Group representation

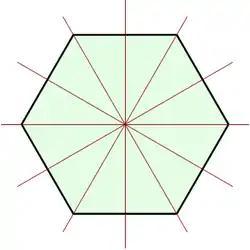
A representation of a group "acts" on an object. A simple example is how the symmetries of a regular polygon, consisting of reflections and rotations, transform the polygon.

In the mathematical field of representation theory, group representations describe abstract groups in terms of bijective linear transformations of a vector space to itself (i.e. vector space automorphisms); in particular, they can be used to represent group elements as invertible matrices so that the group operation can be represented by matrix multiplication.